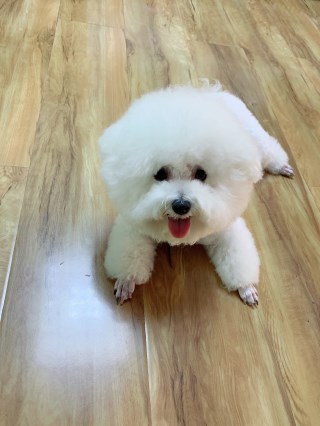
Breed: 3083-n000117-Bichon_Frise